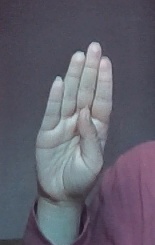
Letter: kaaf